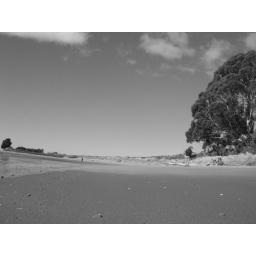
super super windy beach in Golden Bay, the sand was wipping around and stung like crazy